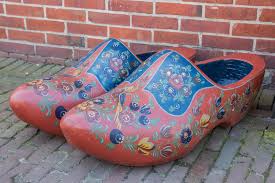
Label: Clog